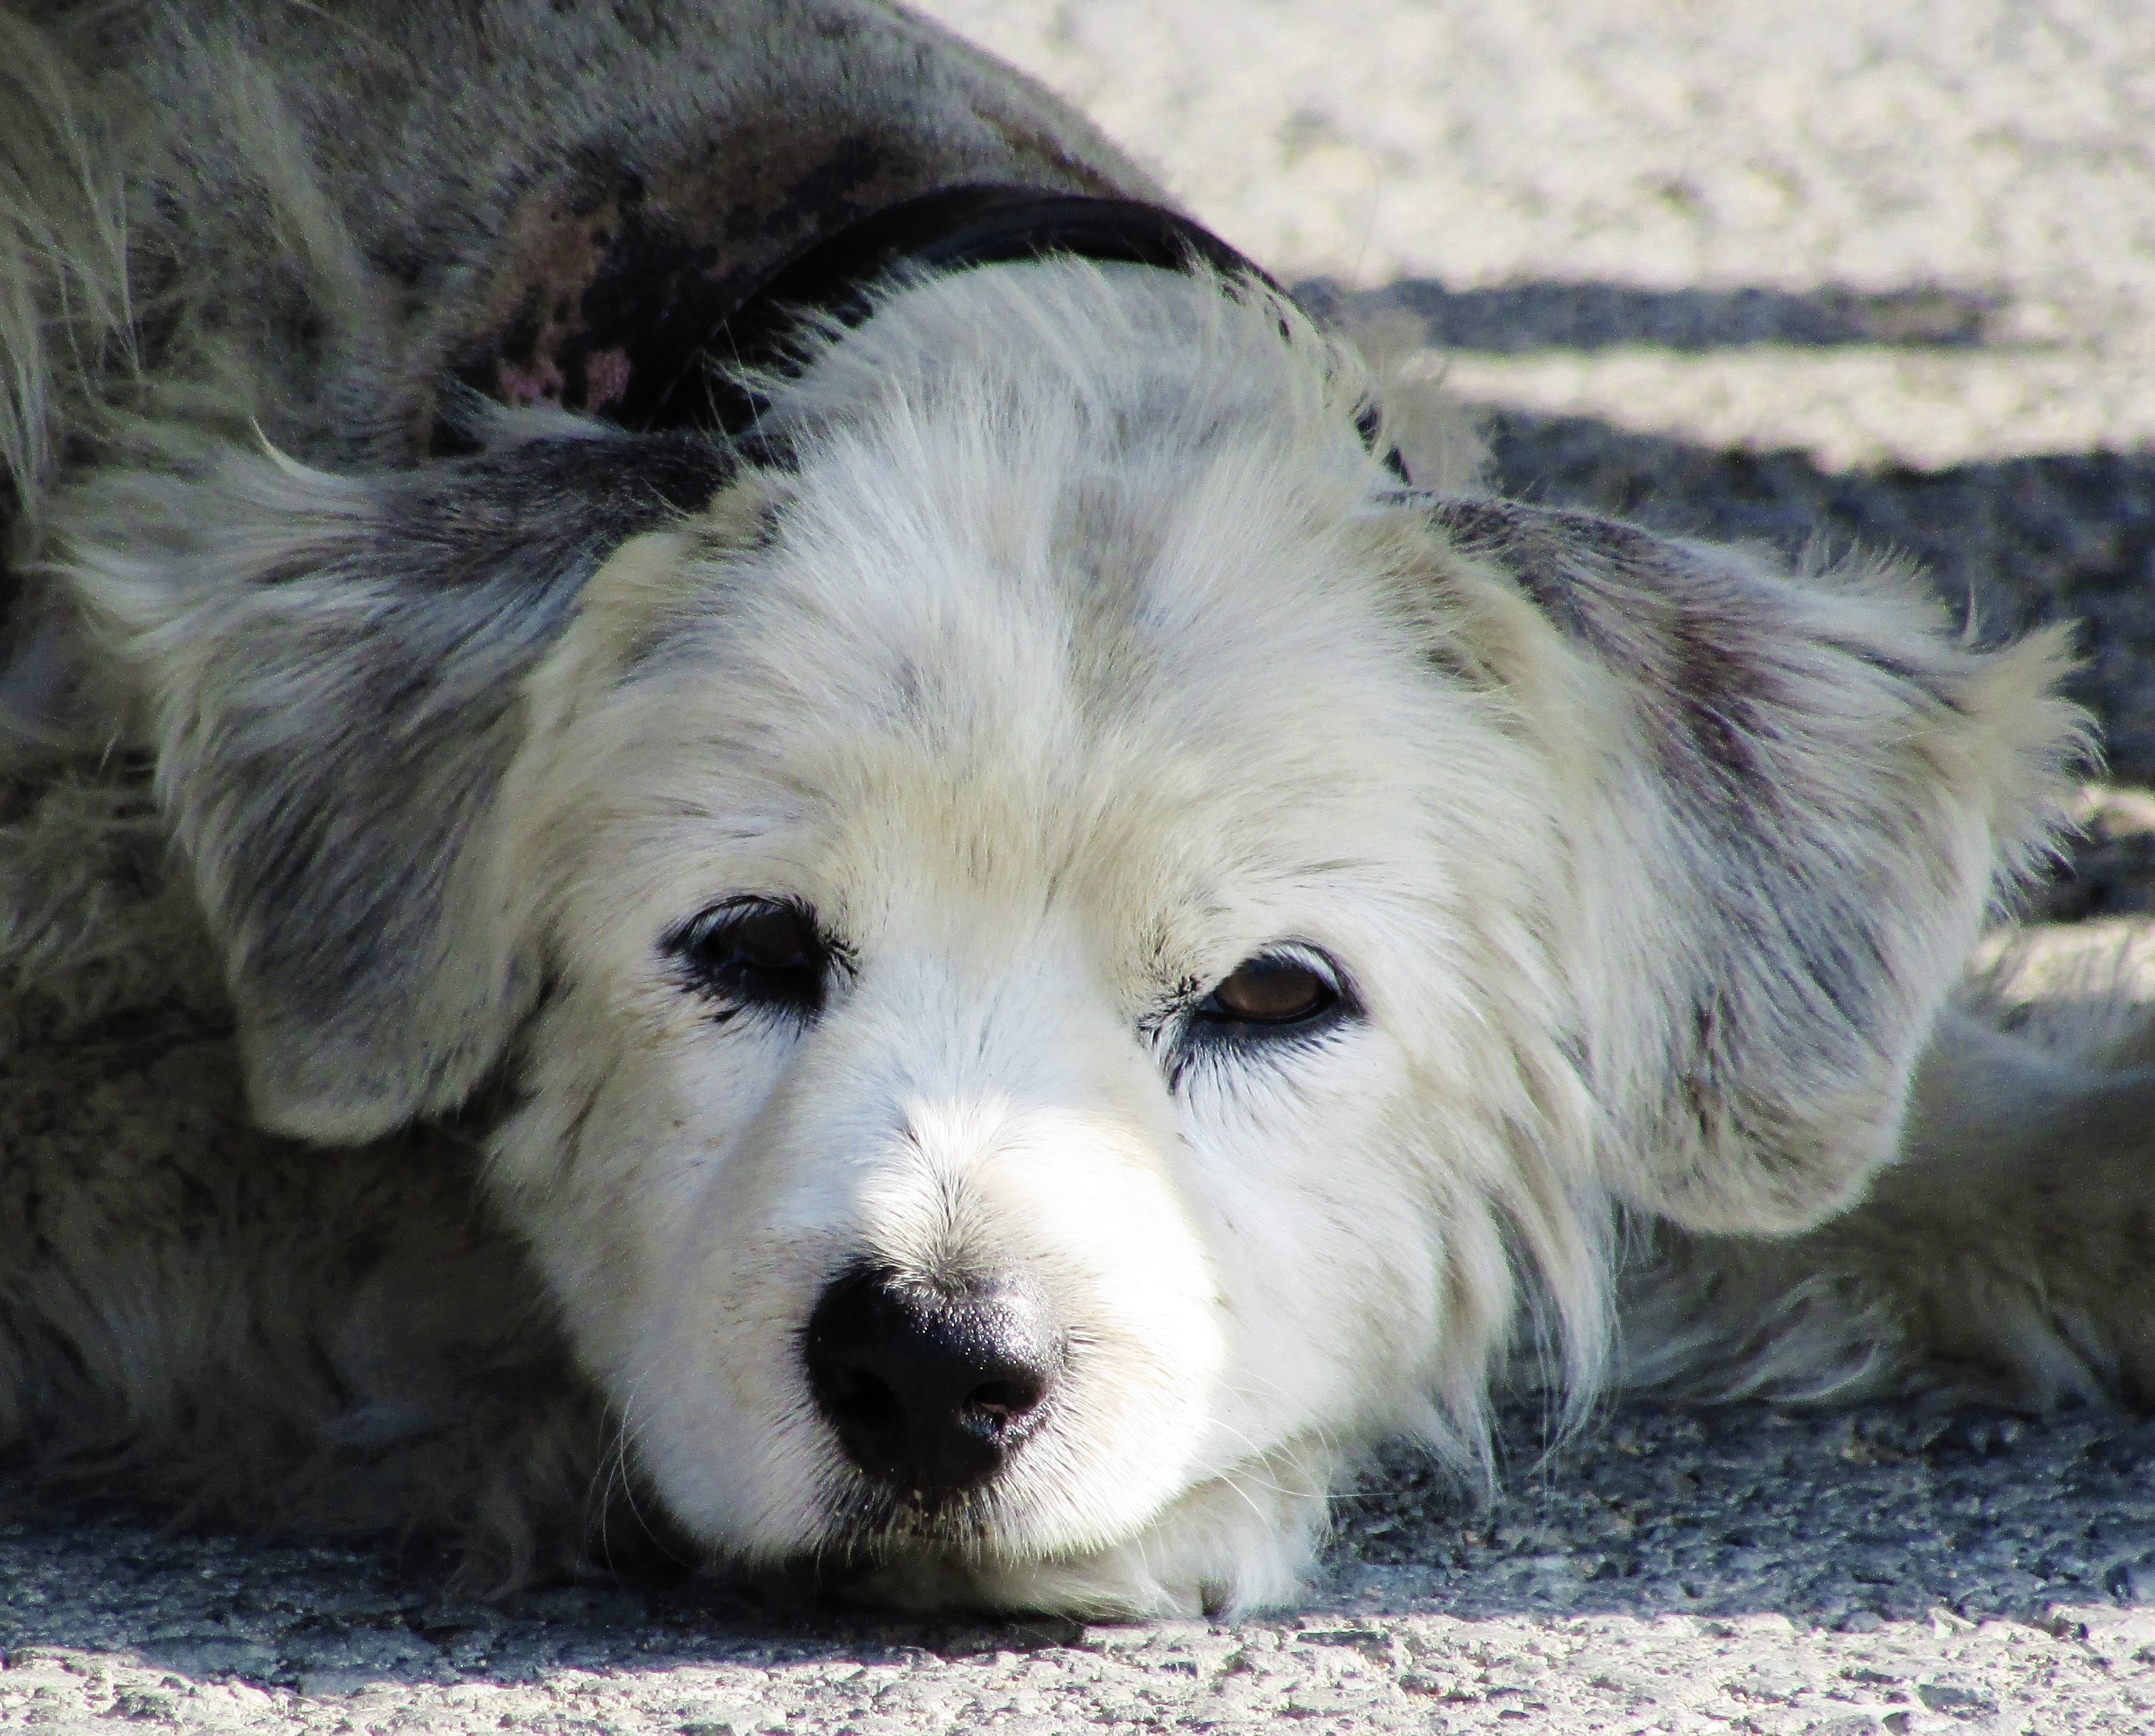
street, puppy, dog, alone, looking, sadness, mammal, abandoned, lonely, sad, homeless, vertebrate, stray, dog breed, sad dog, street dog, dog like mammal, dog breed group, dog crossbreeds, great pyrenees